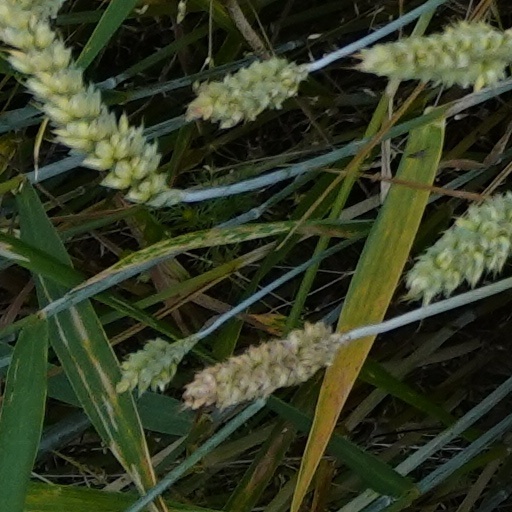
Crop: wheat